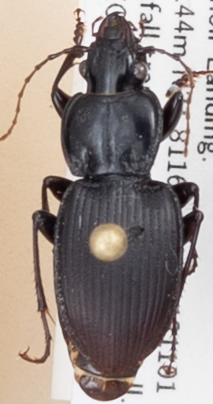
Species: Cyclotrachelus convivus
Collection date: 2017-07-05
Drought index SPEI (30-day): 2.09
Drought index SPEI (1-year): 0.334
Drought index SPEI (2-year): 0.694